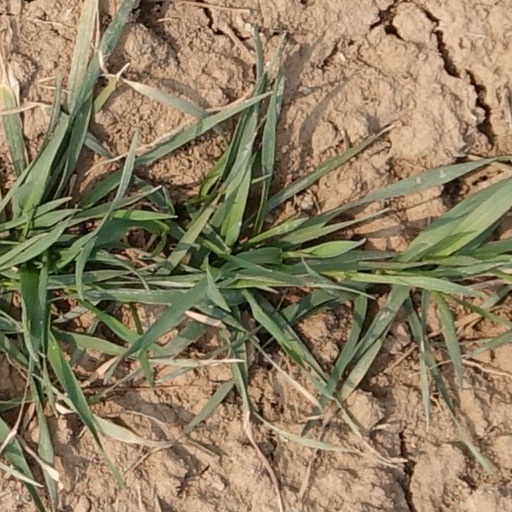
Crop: wheat